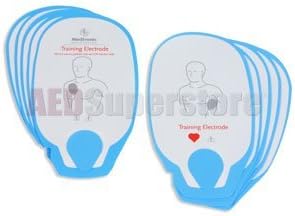
Training LP500/1000 Adhesive Pads (5 Pair) - 11101-000003
Category: Health & Personal Care
Aed Trainer New Style Training Electrodes (5 Pr)
Features: Aed Trainer New Style Training Electrodes (5 Pr)